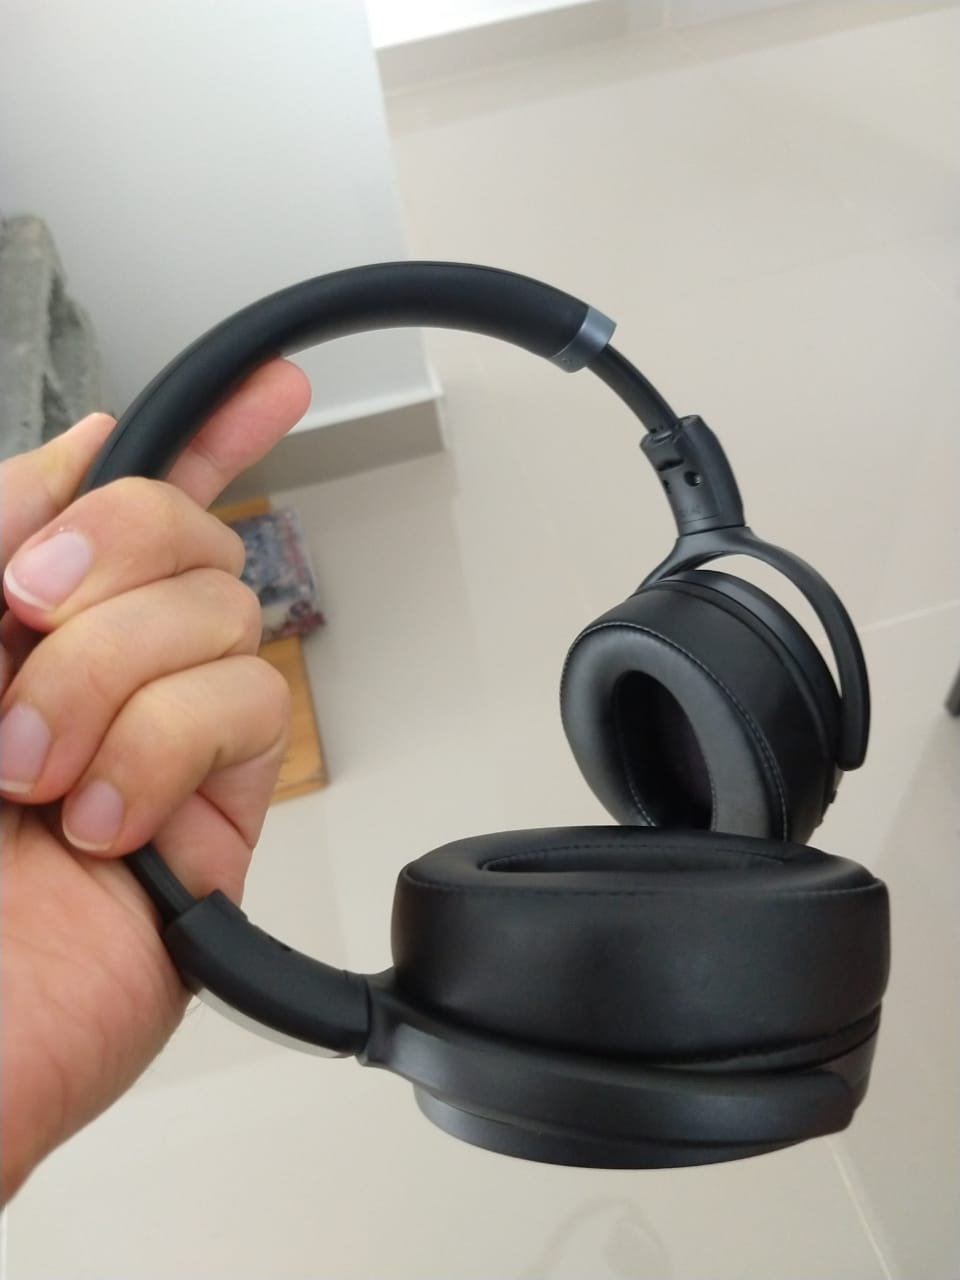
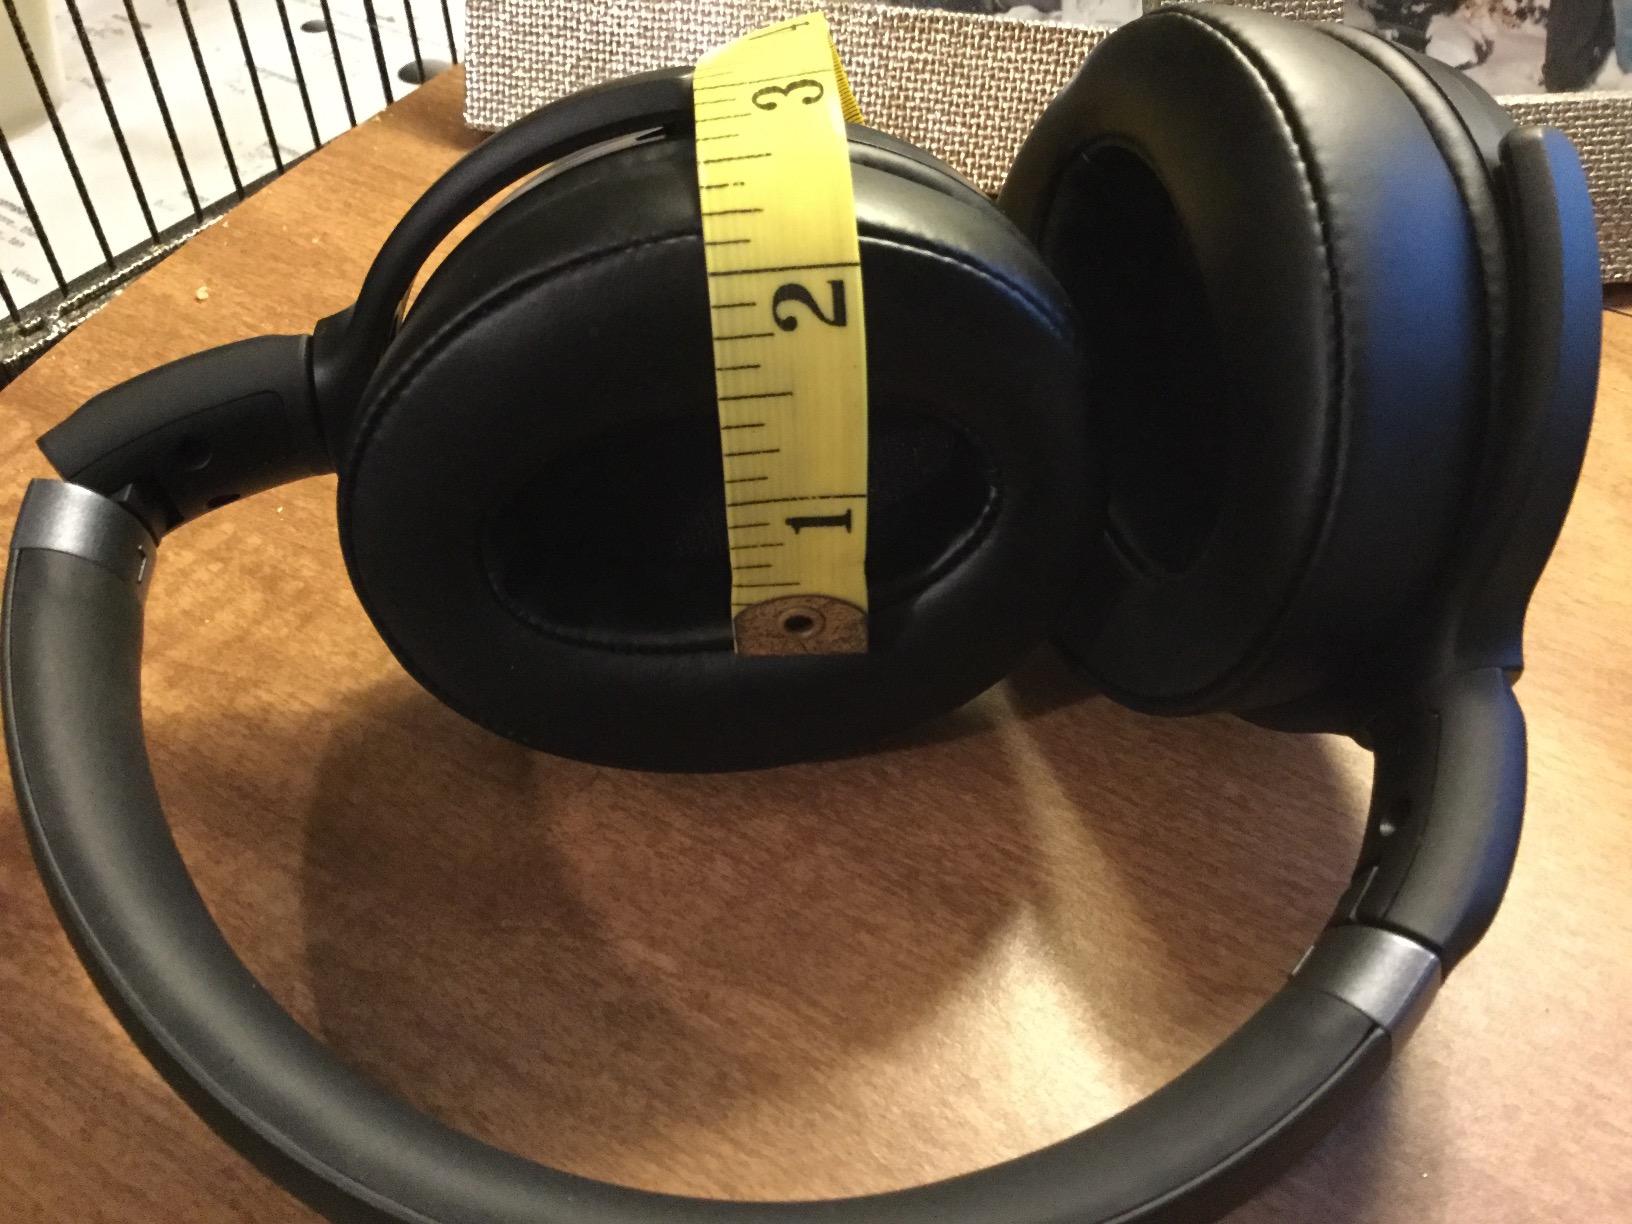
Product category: headphones
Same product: yes